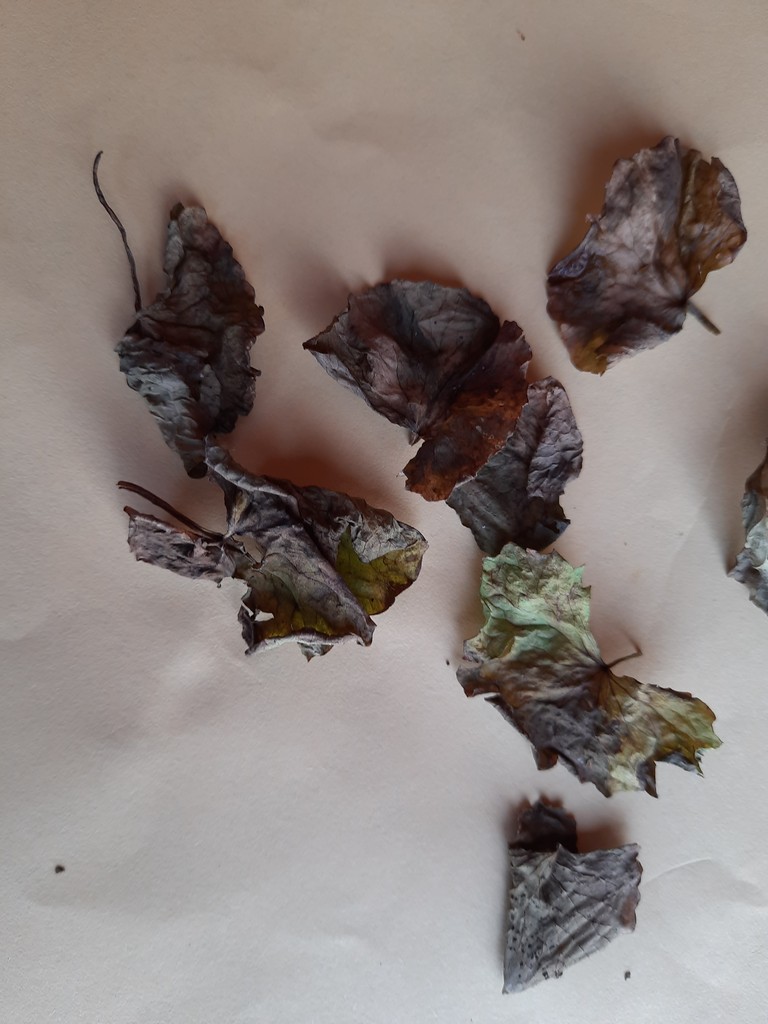
Label: Dried